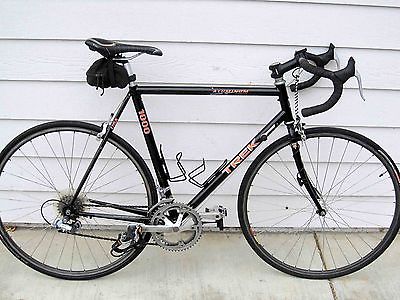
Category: bicycle